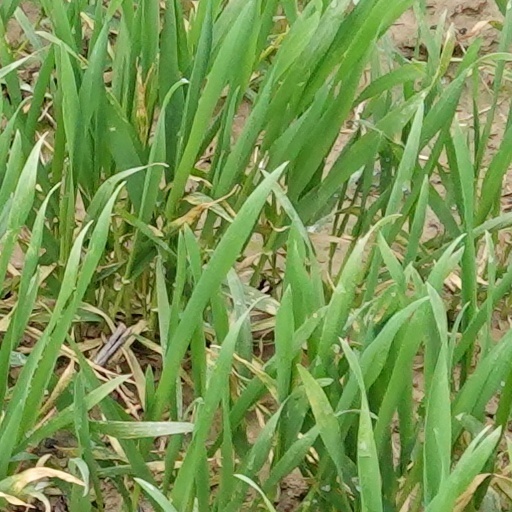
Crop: wheat